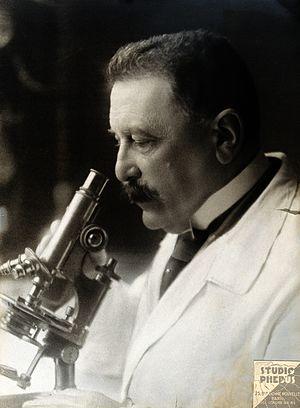
Fernand Georges Isidore Widal, né le 9 mars 1862 à Dellys et mort le 14 janvier 1929 à Paris, est un médecin et bactériologiste français renommé pour ses travaux sur les maladies rénales, sur la vaccination et le diagnostic sérologique de la fièvre typhoïde, et plus généralement ses recherches concernant les maladies infectieuses.